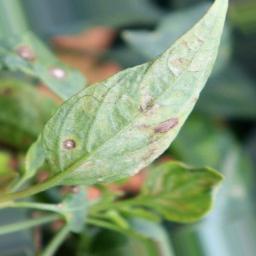
Label: cercospora